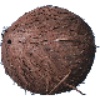
Label: cocos